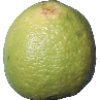
Label: limes